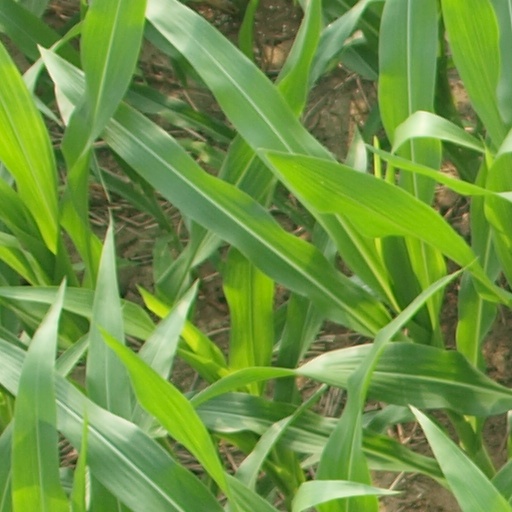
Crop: maize; corn